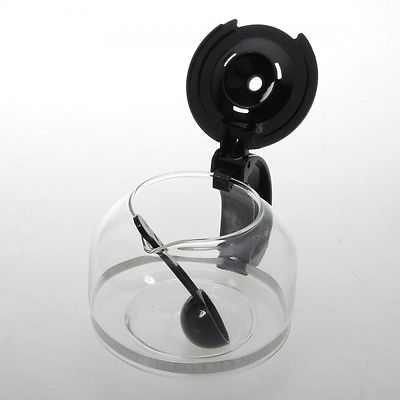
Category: coffee maker